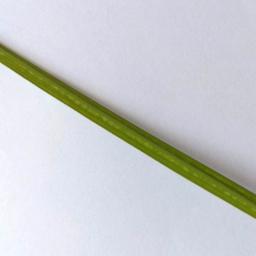
Label: Rice___Healthy